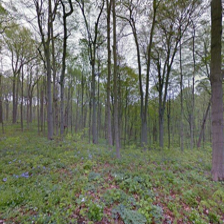
Label: streetView